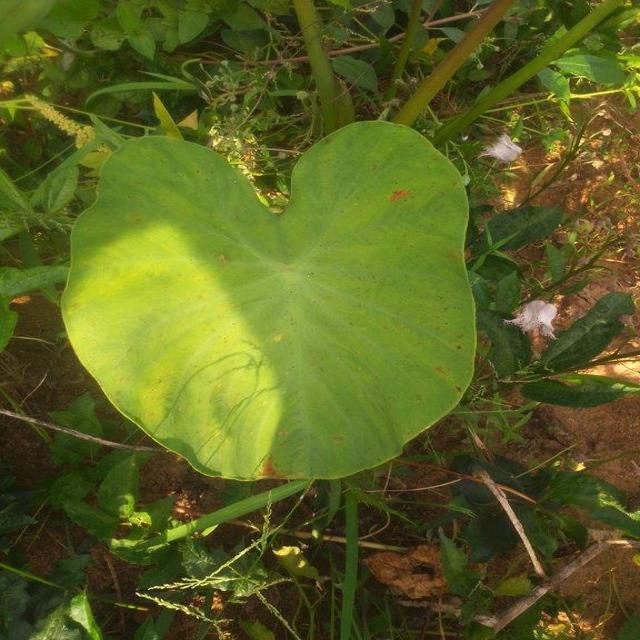
Label: Early_Blight